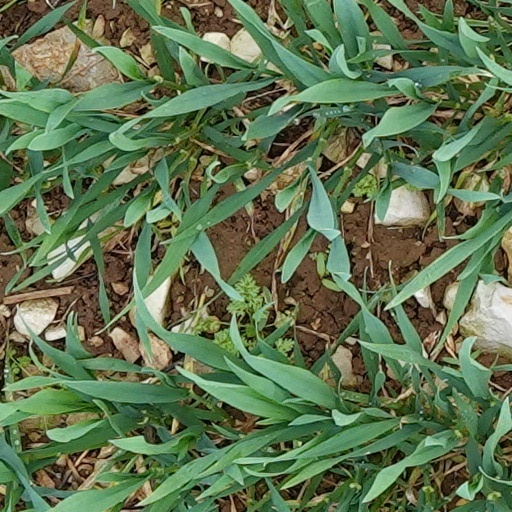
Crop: wheat